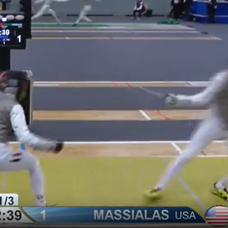
Label: Resized No Point